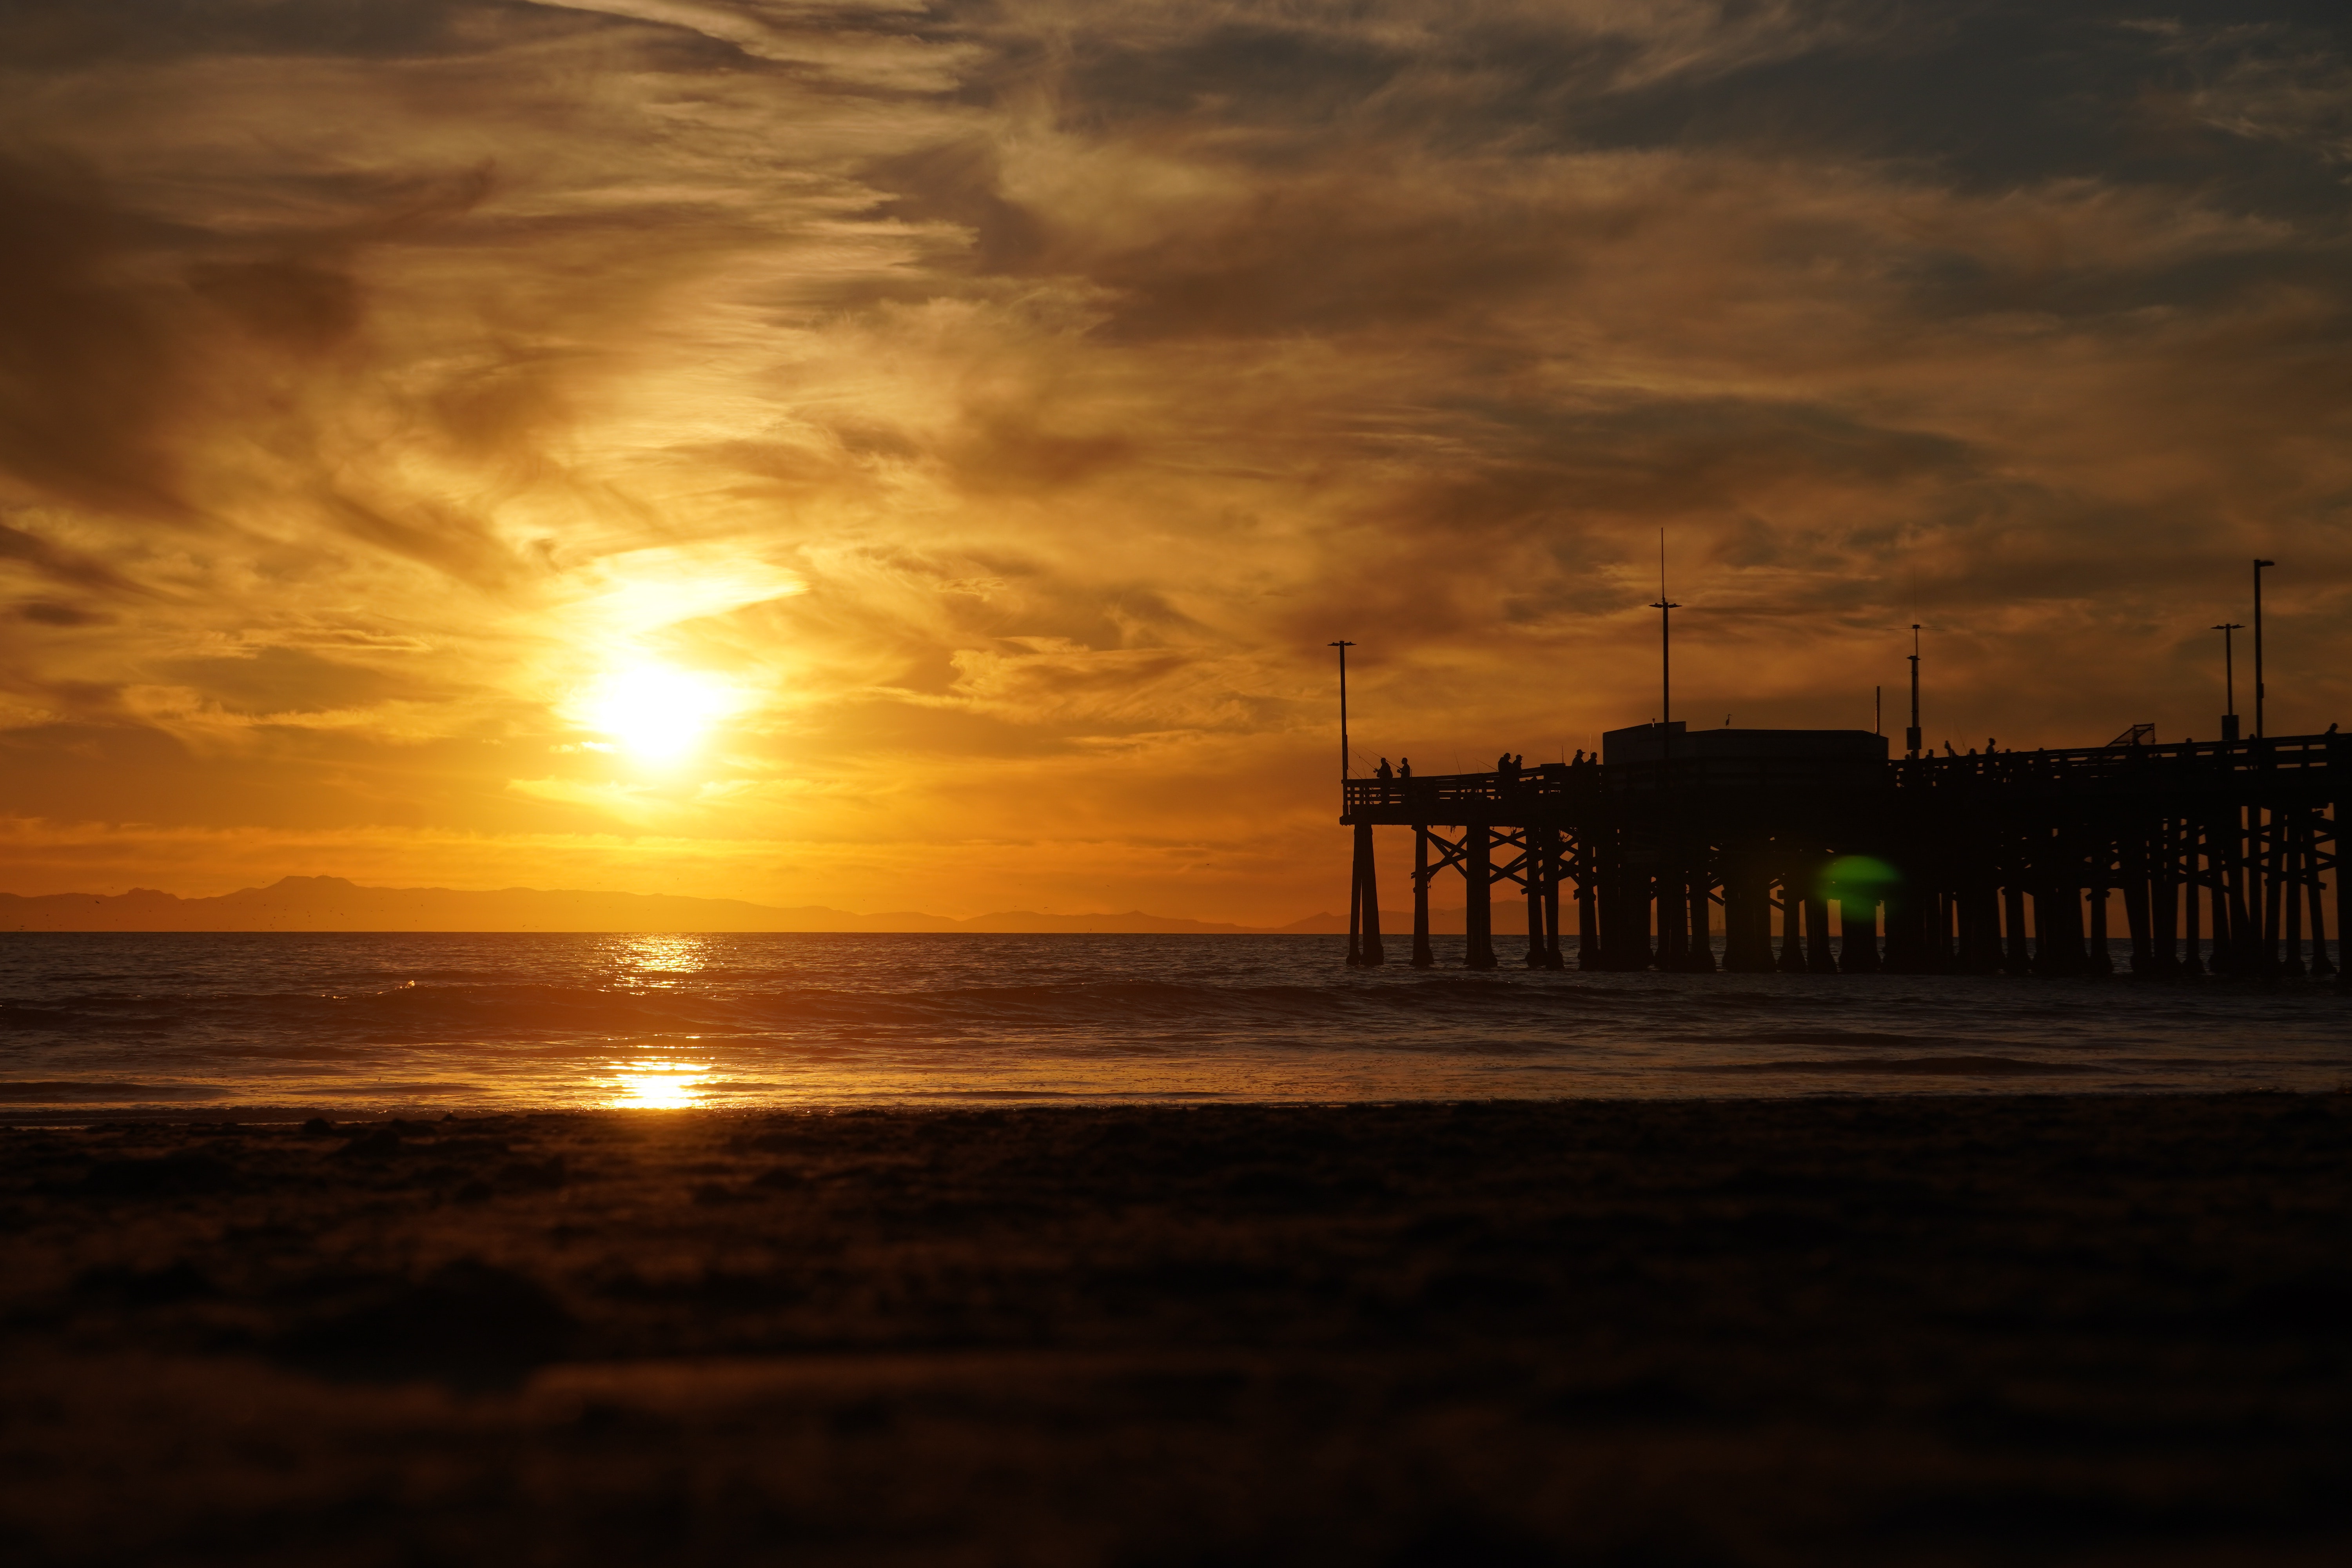
sun, water, cloud, sky, atmosphere, afterglow, dusk, lighting, sunlight, sunset, sunrise, amber, body of water, beach, horizon, astronomical object, red sky at morning, landscape, calm, dawn, cumulus, wind wave, evening, darkness, reflection, lake, ocean, wave, tropics, sound, pier, coast, night, dock, tide, heat, vacation